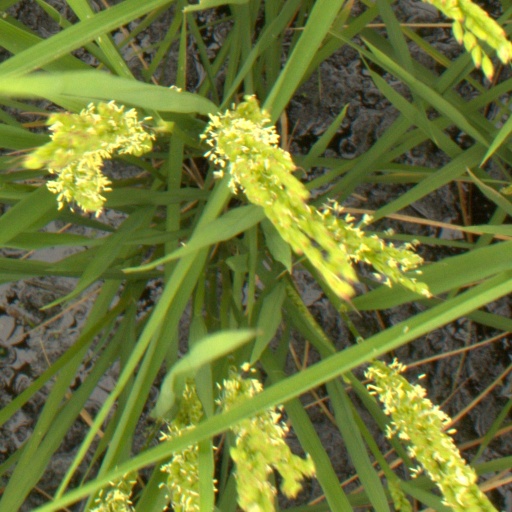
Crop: rice